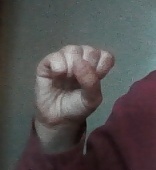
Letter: saad